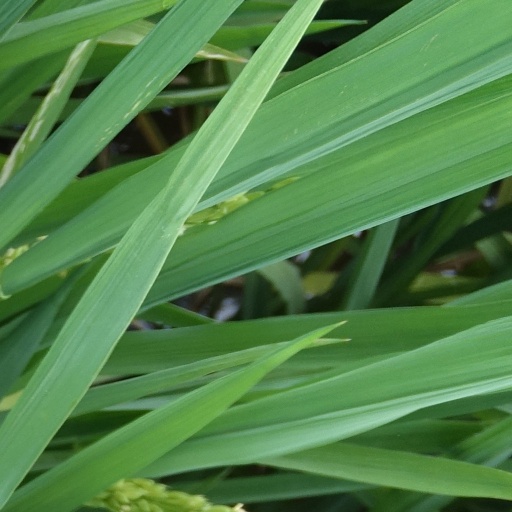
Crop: rice